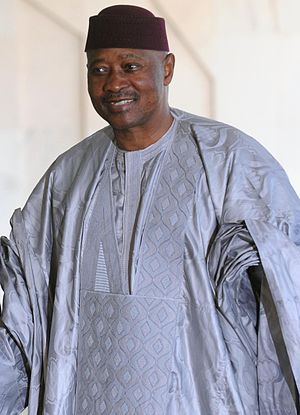
Amadou Toumani Touré
Amadou Toumani Touré i 2010.
Amadou Toumani Touré var præsident i Mali fra 2002 til 2012.